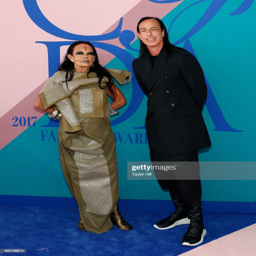
person and film costumer designer attend awards .